Battle of Peyrestortes

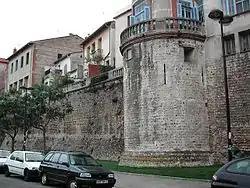
Some parts of Perpignan's ramparts survive today. Rather than attack the fortress directly, the Spanish tried to surround it with fortified camps.

The Salses-le-Château column was led by Goguet and General of Brigade Pierre Poinsot de Chansac. Guided by Cassanyes who was familiar with the area, the French found a gap in the Spanish defenses. Amarillas neglected to post troops to defend a ravine, and Goguet exploited this blunder to push his soldiers into a hand-to-hand fight where Spanish firepower counted for little and French "élan" for much. As the day wore on, French reinforcements kept arriving from Salses, giving their attack ever increasing momentum. The fighting went on even as daylight faded. Soulérac's column joined the attack on Peyrestortes hill. In the confusion and darkness, Rafael Adorno's Spanish cavalry panicked and withdrew. By 10:00 pm, French soldiers broke into the Spanish positions and forced both Amarillas and de Courten into a disorderly retreat back to Trouillas and Mas Deu.